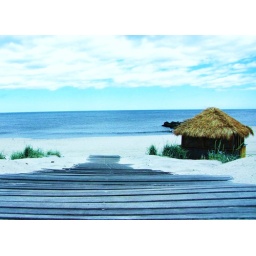
I know a placeWhere the grass is really greenerWarm, wet and wildThere must be something in the water